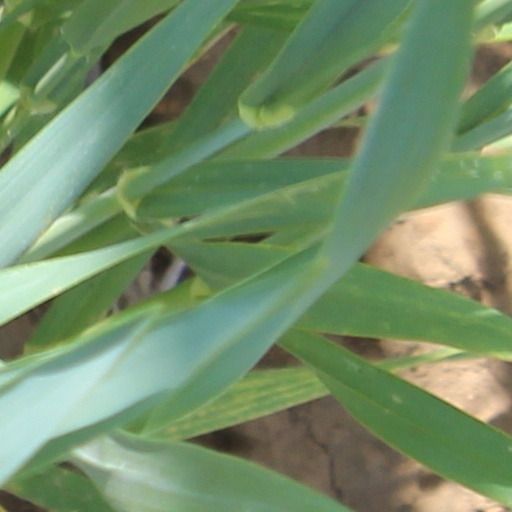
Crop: wheat